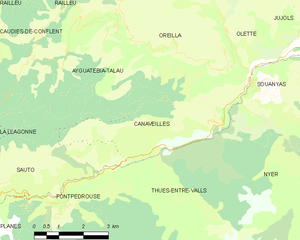
Carte des communes françaises
Canaveilles est une commune française située dans le département des Pyrénées-Orientales, en région Occitanie.